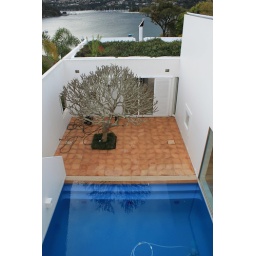
The Done House by Glenn Murcutt; The roof above the kitchen serves as garden space for aesthetic and insulation purposes.